Egeln

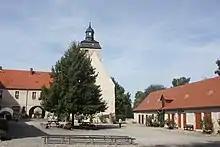
Egeln Castle, courtyard

The fertile Bode basin had been settled since the Paleolithic; the town's name may refer to Anglian tribes which in the 2nd and 3rd century AD moved from the Baltic coast southwards to present-day Thuringia. A fortification at the site named "Osteregulon" is mentioned in a 941 deed of donation, issued by German king Otto I when he enfeoffed Siegfried, firstborn son of Margrave Gero, with the surrounding estates. The castle secured a causeway across the Bode river, part of an important trade route from the cities of Goslar and Quedlinburg to the Ottonian residence in Magdeburg.